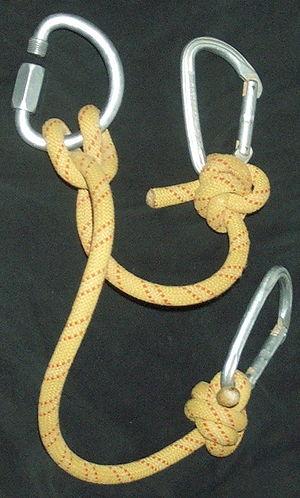
Longe
Une longe désigne d'abord une forte corde destinée à tenir attaché ou mener un cheval, une vache, un âne, etc.
Historiquement issues de l’alpinisme, les techniques spéléologiques de progression dans les cavités naturelles à des fins d'exploration, développées par les spéléologues, évoluent selon les besoins, avec l’introduction de nouveaux matériaux et matériels.